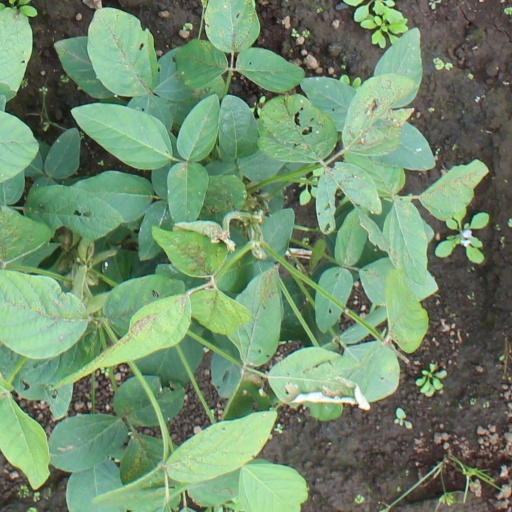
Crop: soybean